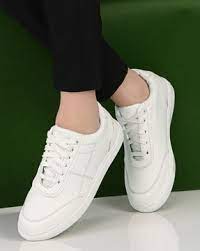
Label: Sneaker